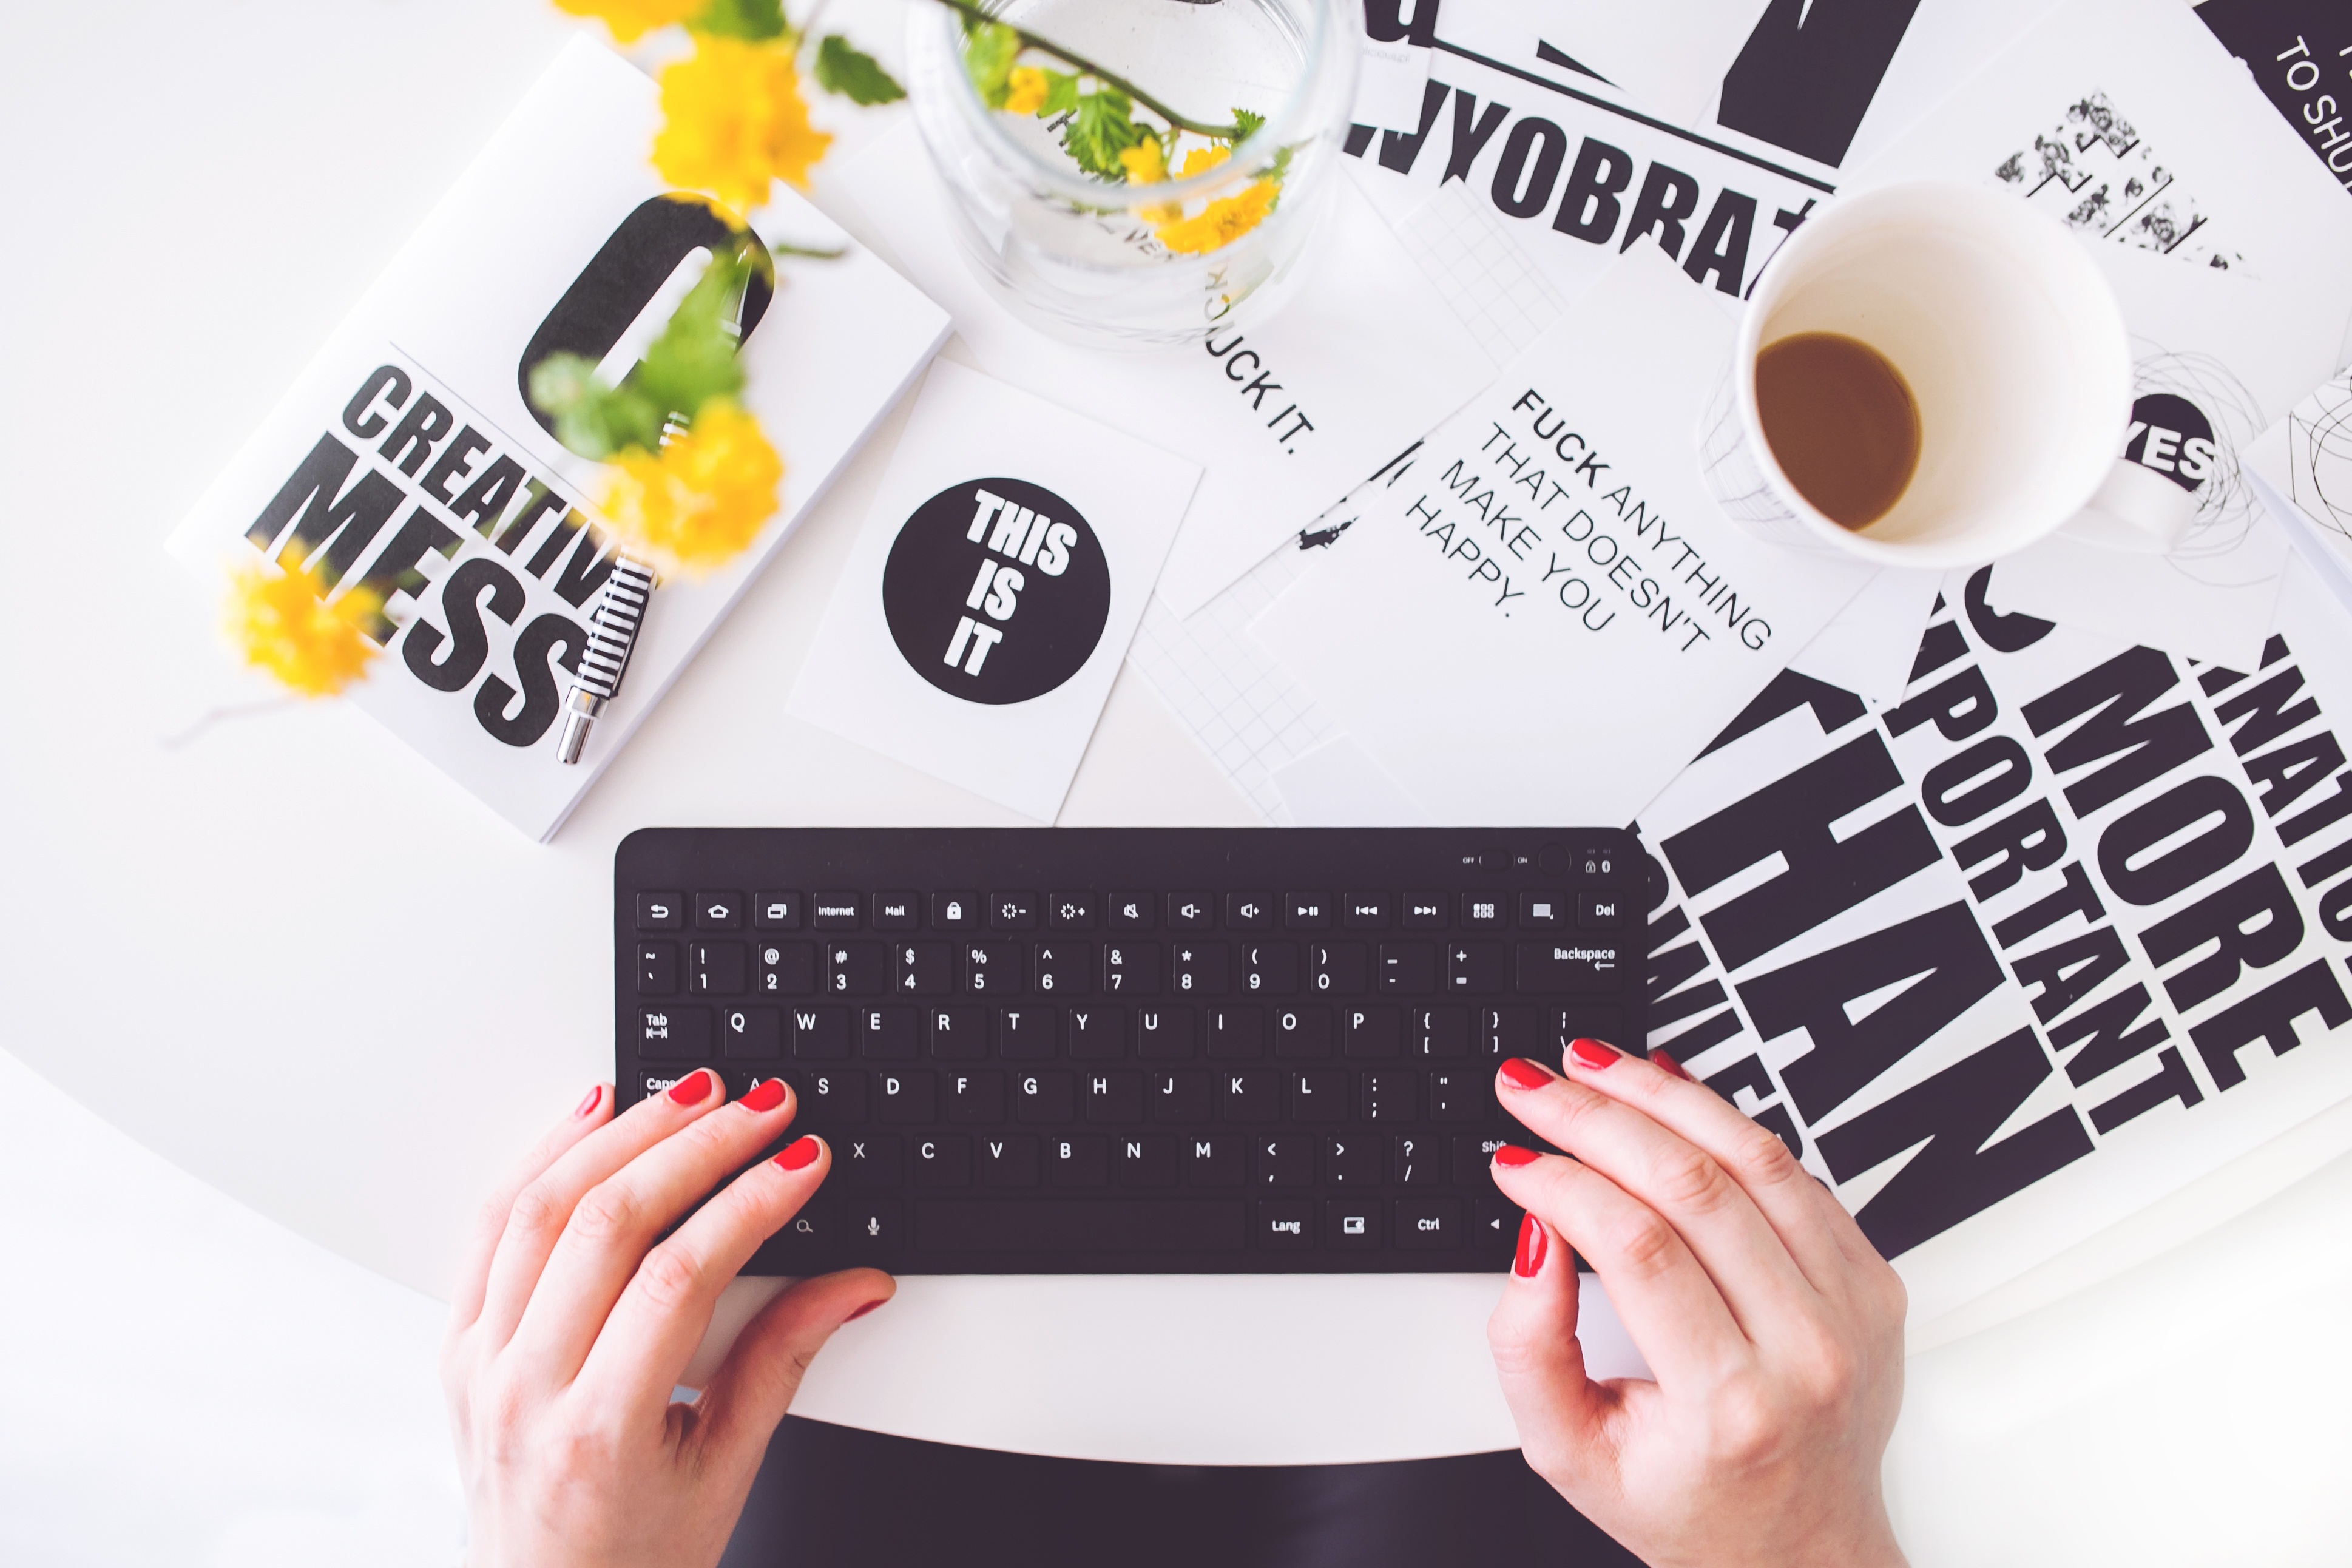
writing, work, hand, typing, working, creative, girl, woman, keyboard, advertising, pattern, red, workspace, black, blogging, brand, design, hands, blogger, nails, mess, workplace, graphic design, red nails